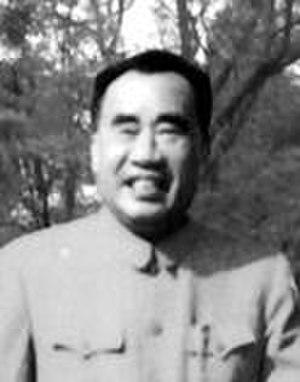
Zhu De, chef de l'Armée rouge chinoise (puis de l'Armée populaire de libération)
La seconde guerre sino-japonaise est un conflit militaire qui dura de 1937 à 1945, et débuta à la suite de l'invasion de la partie orientale de la Chine par l’Armée impériale japonaise. Six ans après l’invasion de la Mandchourie, l’empire du Japon poursuivait sa politique expansionniste en Chine. Optimistes sur leurs chances de terminer rapidement le conflit, les Japonais allèrent jusqu’à envisager, dans les premières semaines, de gagner la guerre en trois mois : malgré les victoires initiales du Japon, la guerre dura huit ans, l’empire se trouvant contraint de gérer un territoire très vaste et non stabilisé.